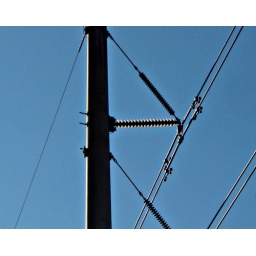
High-tension power lines on a tower for a gemoetric pattern against a clear blue sky